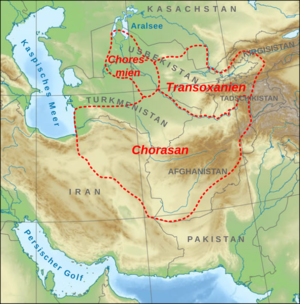
La Transoxiane est l'ancien nom d'une partie de l'Asie centrale située au-delà du fleuve Oxus. Elle correspond approximativement à l'Ouzbékistan moderne et au sud-ouest du Kazakhstan. Géographiquement, il s'agit de la région située entre les fleuves Oxus et Syr-Daria. L'utilisation de ce terme de nos jours implique généralement que l'on parle de la région à une époque antérieure au VIIIᵉ siècle. Cependant le terme est resté en usage parmi les historiens occidentaux plusieurs siècles après.